Château de Cirey

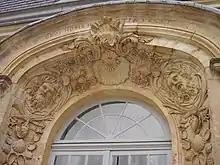
Part of the rich decoration in the gallery wing Teil

The chateau stands on the bank of the river Blaise and consists of the main building and a large southwestern outer bailey. Together with several other buildings, these structures all lie within an English landscape garden.